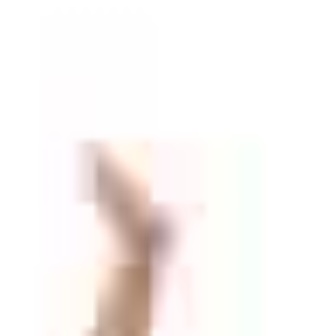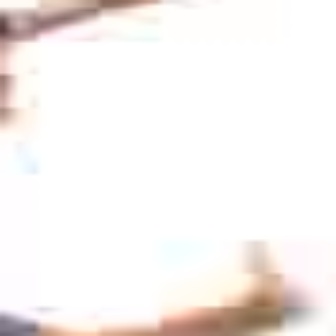
  Please identify the target specified by the bounding box [62,113,185,238] in the first image and locate it in the second image. Return the coordinates in [x_min,y_min,x_max,y_max] format.
Answer: [205,239,297,330]